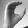
ASL letter: C